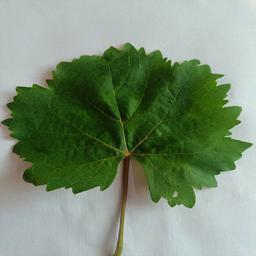
Label: Healthy Leaves